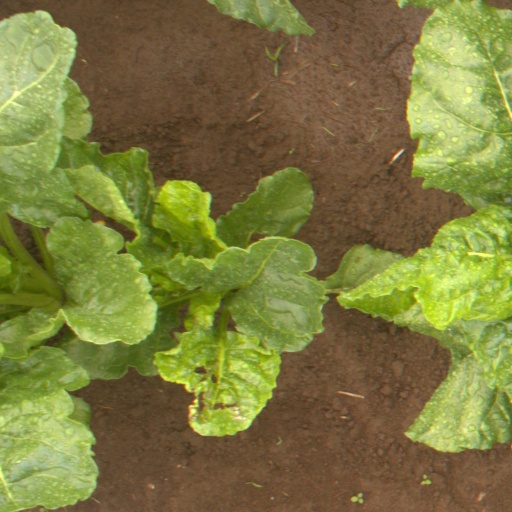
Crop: sugar beet